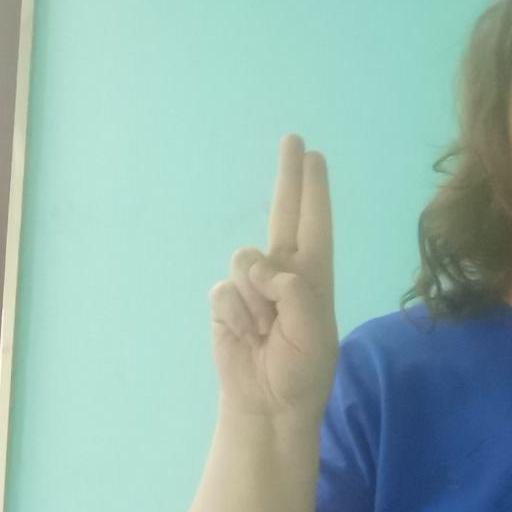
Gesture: two_up